Windsor Harbor Road Bridge

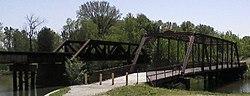

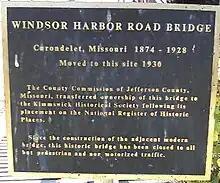

Windsor Harbor Road Bridge is a historic Pratt through truss bridge located at Kimmswick, Jefferson County, Missouri. It was built in 1874-1875 by the Keystone Bridge Company; the bridge was dismantled and re-erected at its present site in 1930. It measures wide and the span is .